Radama I

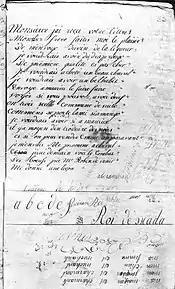
French language workbook of Radama I

Radama's military campaign to Toamasina in 1820 brought him into contact with Welshmen David Jones and David Griffiths of the Protestant London Missionary Society (LMS), who had established a school there enrolling three students. Radama was inspired to introduce similar schools throughout Imerina. Within a year he had established 23 schools enrolling 2300 students, of whom a third were girls. He tasked the LMS missionaries to transcribe and teach the Malagasy language using the Latin alphabet.